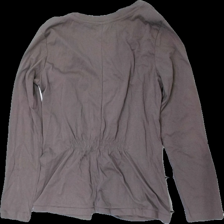
View: back
Type: Cardigan
Category: Ladies
Brand: Not in the list
Brand text on label: boysen's
Colors: Brown
Material: 66% cotton 34% polyester
Cut: Regular
Season: All
Damage location: middle center
Damage 2 location: top right
Price range: <50
Recommended usage: Reuse
Description: brun kofta med fickor fram